Poland in the Eurovision Song Contest 2007

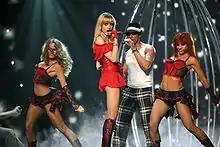
The Jet Set performing in the first semi-final

The Jet Set took part in technical rehearsals on 5 and 7 May, followed by dress rehearsals on 9 and 10 May. The Polish performance featured the members of the Jet Set joined by four dancers on stage. Sasha Strunin performed in a red dress with black and red-laced boots, while David Junior Serame performed in a vest and striped trousers. The performance began with Strunin and the female dancers in a silver cage with built-in pyrotechnic firework effects, covered with a red cloth which was later removed to reveal the female performers. After escaping the cage to join the male performers, Strunin concluded the performance by ending up back in the cage. The stage was predominantly red with the LED screens displaying star-studded bling, red chains and golden wireframe cityscapes. The performance also featured smoke effects. The choreographers for the Polish performance were Agustin Egurrola and Maja Korzeniowska.